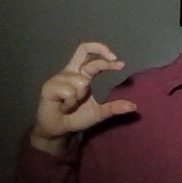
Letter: thal